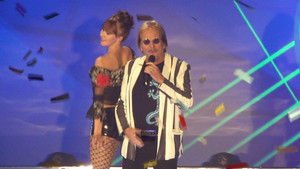
Frank Kurt Zander est un chanteur allemand de schlager et pop, présentateur et acteur, connu pour son humour noir et sa voix rocailleuse.